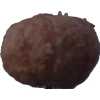
Label: orange_peeled